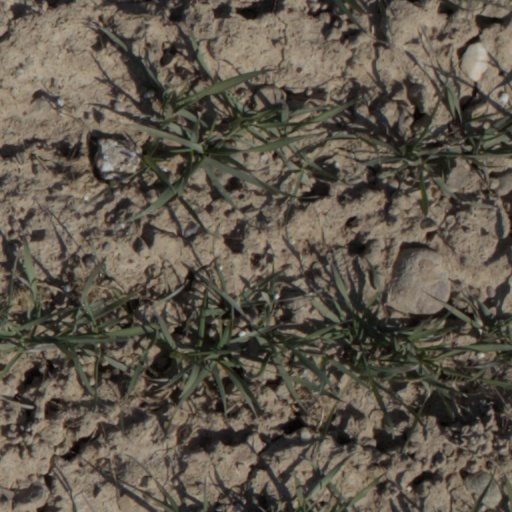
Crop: wheat